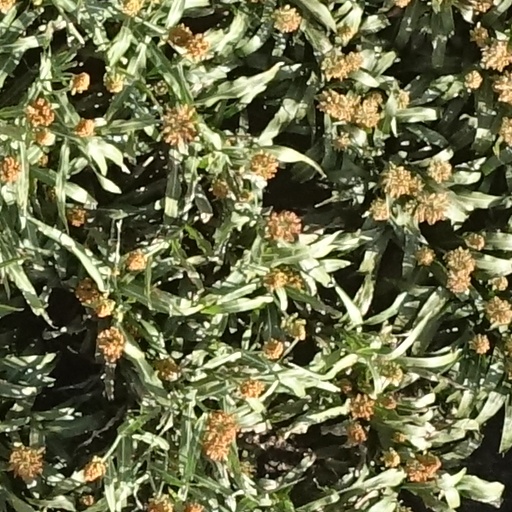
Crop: sorghum